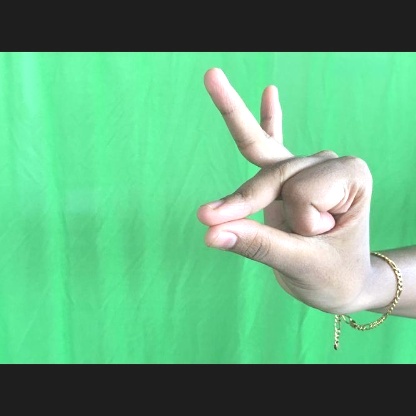
Mudra: Bramaram